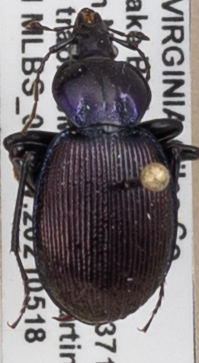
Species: Sphaeroderus stenostomus lecontei
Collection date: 2021-05-18
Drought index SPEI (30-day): -1.082
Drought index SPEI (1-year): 1.06
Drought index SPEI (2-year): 1.45